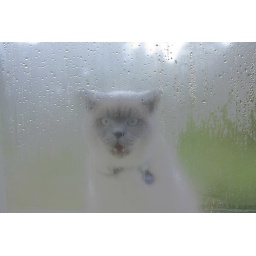
A lion in my window